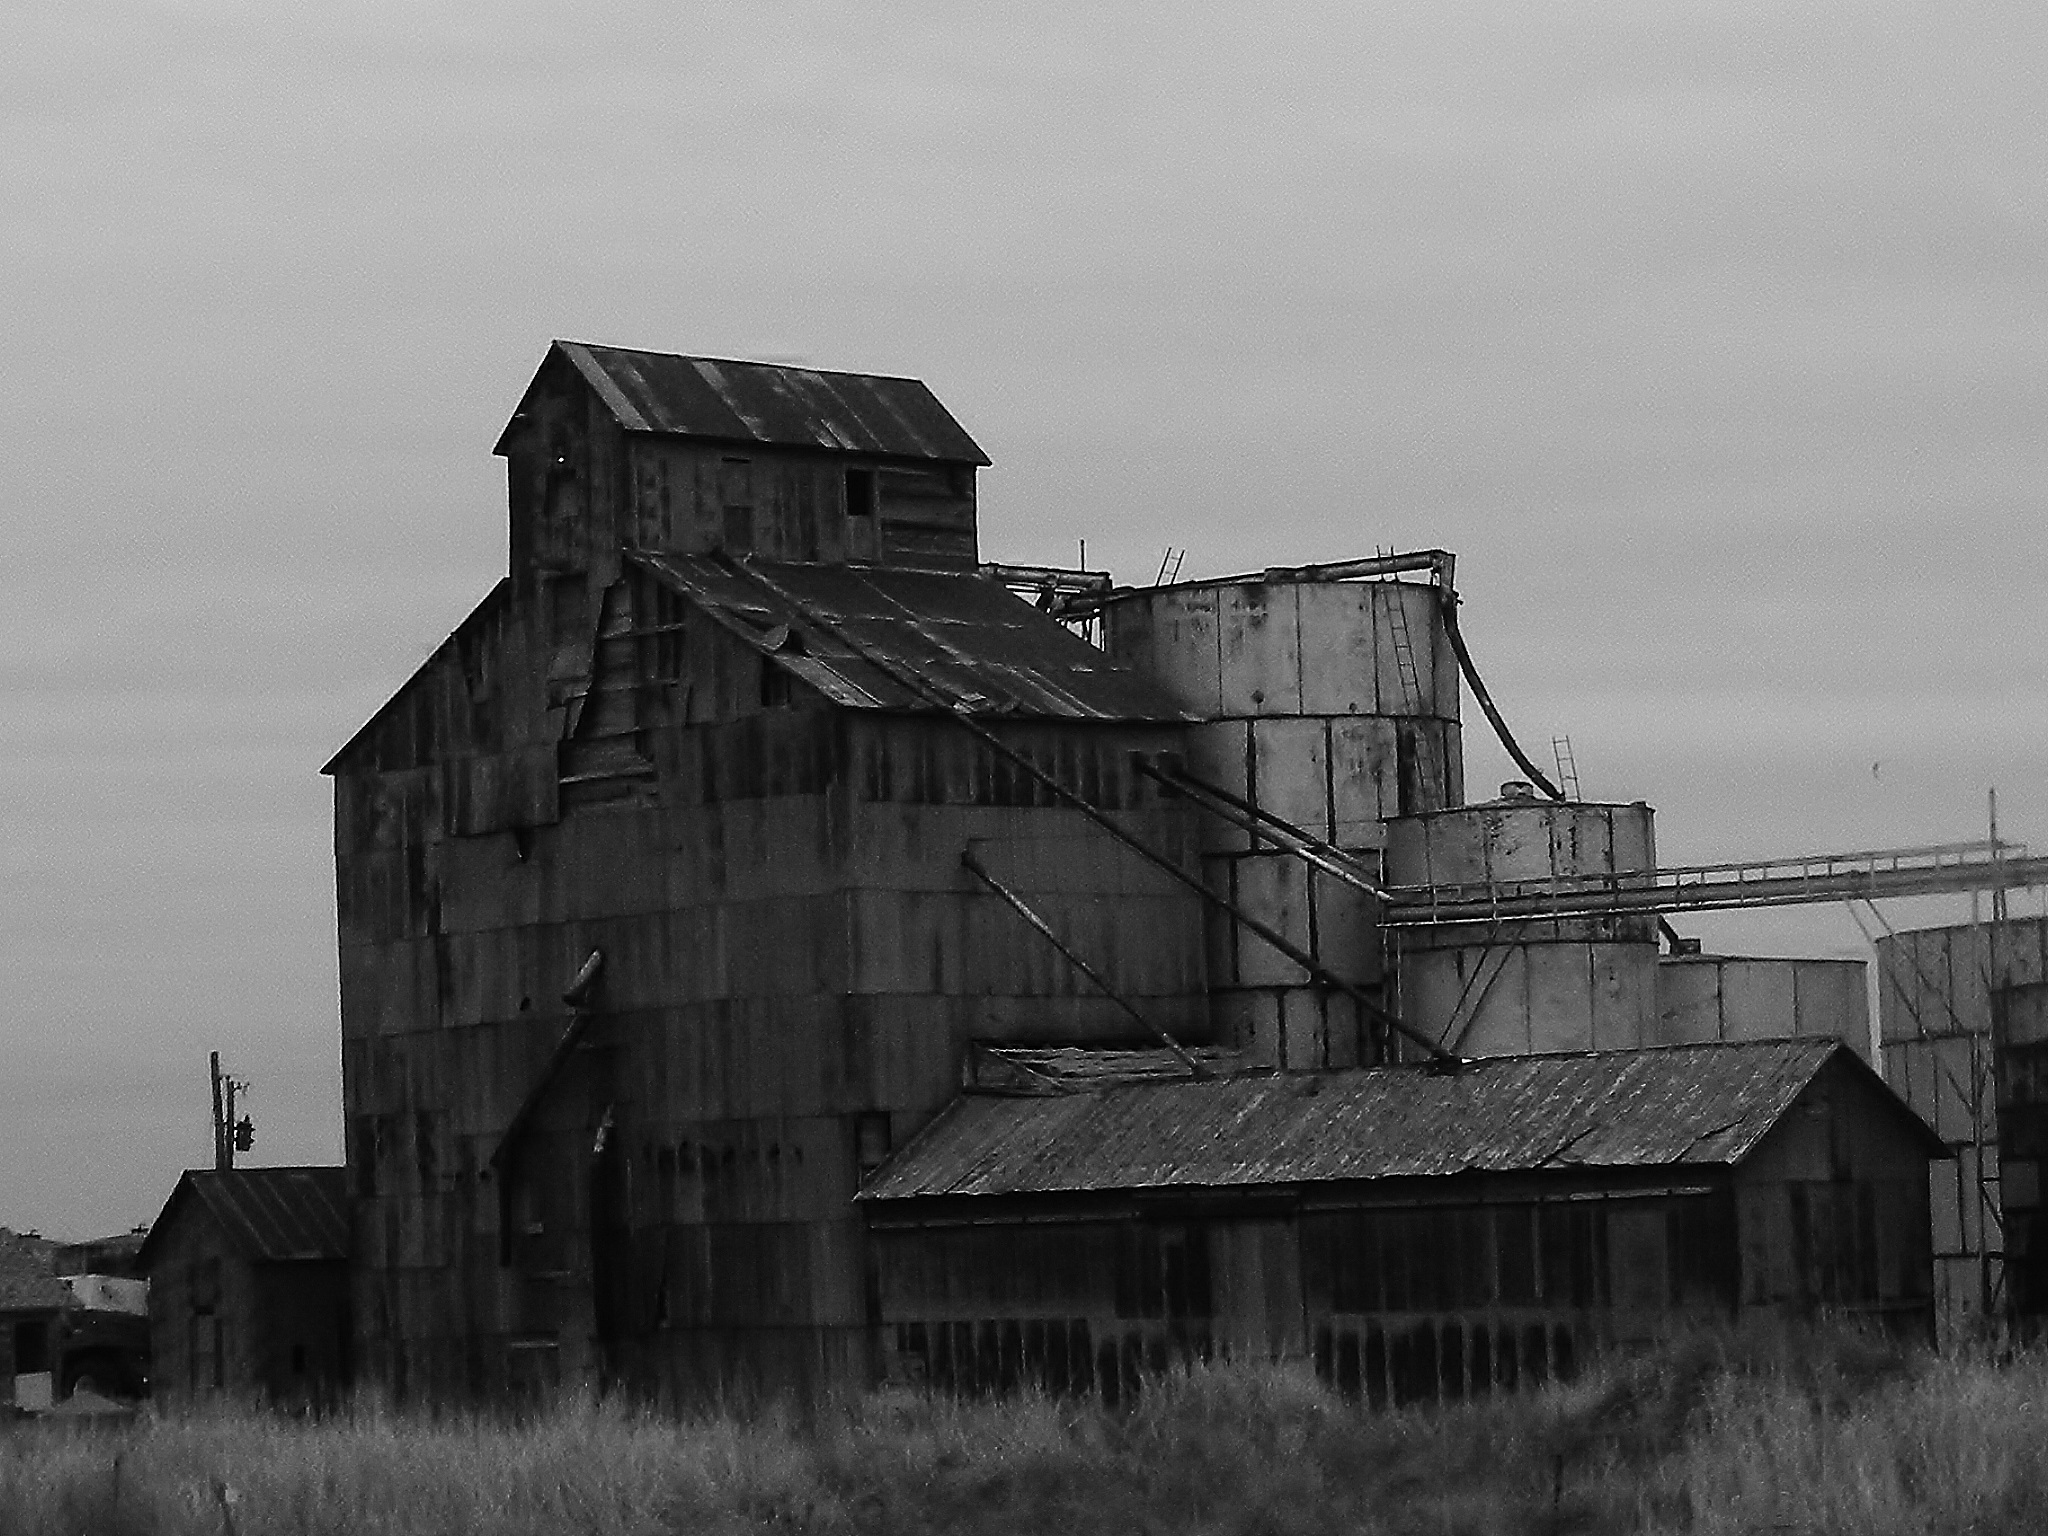
black and white, architecture, vintage, antique, house, building, transport, shack, abandoned, factory, industry, black, monochrome, rusty, old factory, urban area, monochrome photography